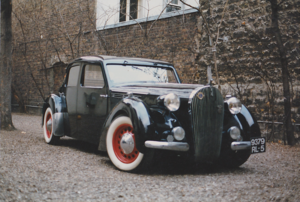
Voiture Voisin modèle C30 de 1938
Les C30 sont des voitures de luxe conçues dans les années 1930 par la société française Avions Voisin
Avions Voisin est une marque française d'automobiles dérivant directement de la société d'aviation créée par Charles et Gabriel Voisin. En 1945, elle disparut à la suite de la nationalisation des entreprises liées au secteur aéronautique et fut absorbée au sein de la Snecma.